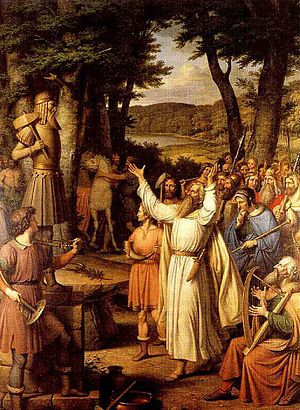
Blot / Skriftlige kilder / Uppsala
Billede af en goði der leder folket i offerfesten for Thor. Maleri af J.L. Lund.
"Blót var i nordisk religion en bred betegnelse for forskellige ritualer, hvor der i reglen indgik en form for ofring. Blótet kendes fra en række skriftlige overleveringer, og de fortæller, at man blótede til guderne eller andre overnaturlige væsner for at opnå deres velvilje. På norrønt betyder verbet blóta ""at ofre"", eller ""at styrke"", dvs. modtageren af ofret. Det er beslægtet med gotisk blôtan og oldhøjtysk bluozan. Sandsynligvis har ordet oprindeligt betydet ""påkalde med besværgelse eller offer"".